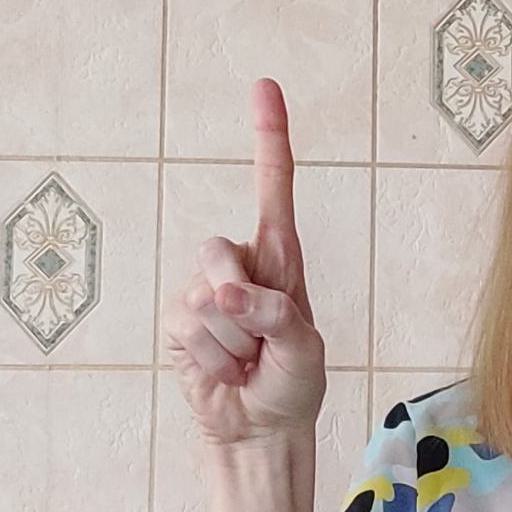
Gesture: one